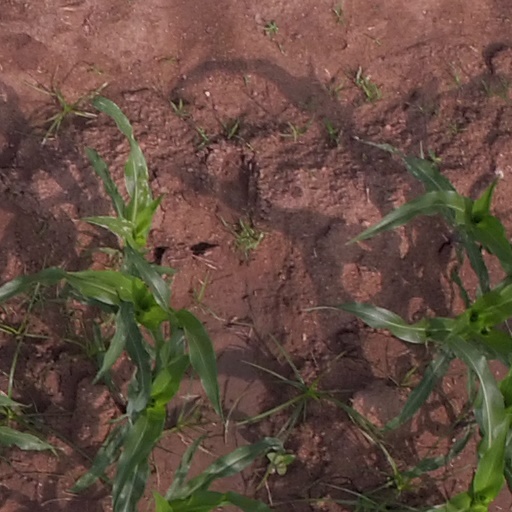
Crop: maize; corn